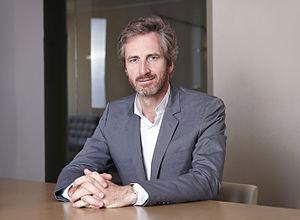
Frédéric Jousset, dans les locaux du siège de Webhelp Groupe
Frédéric Jousset, né le 3 mai 1970, est un entrepreneur et mécène français. Il est fondateur et coprésident de Webhelp, acteur européen dans le domaine de l'expérience client externalisée.